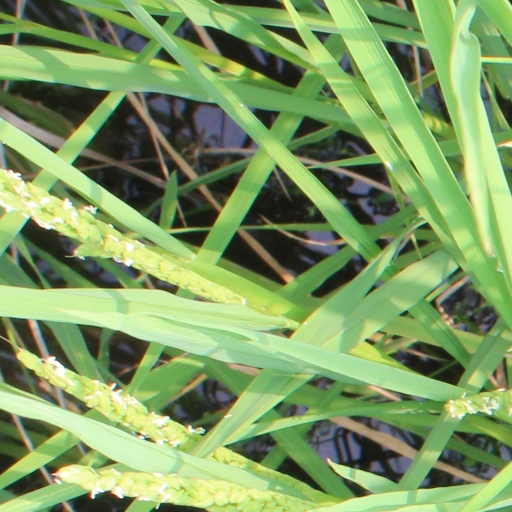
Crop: rice